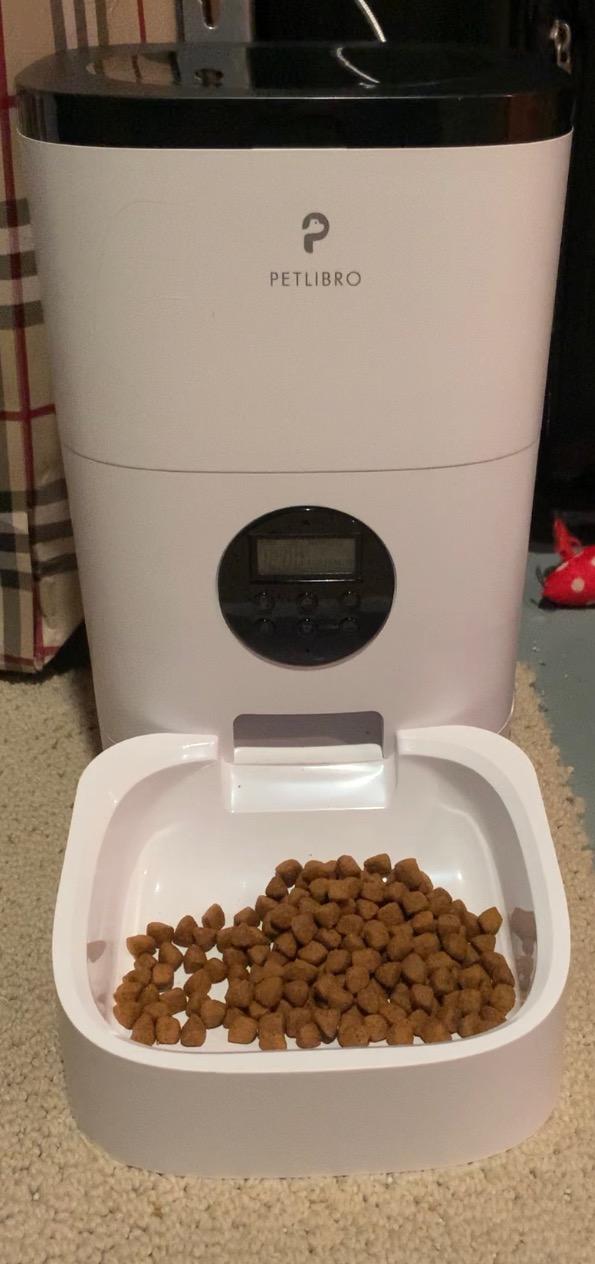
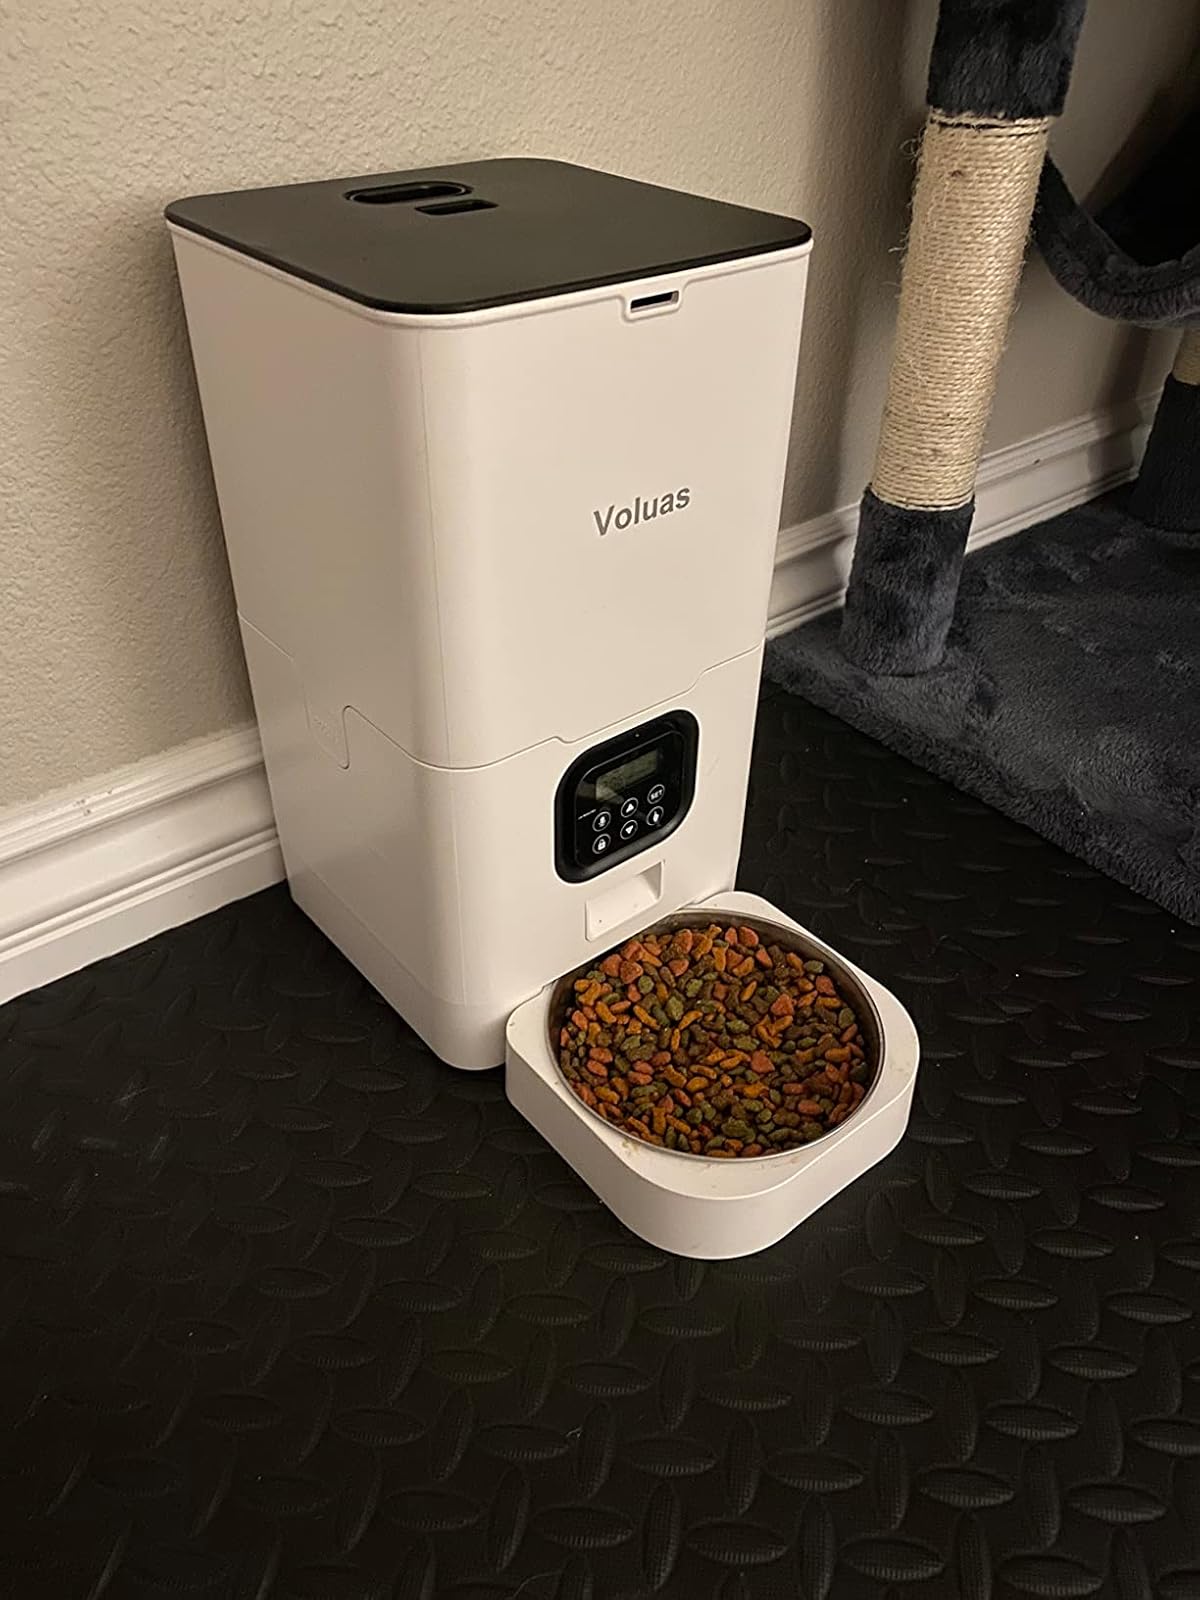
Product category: items_feeder
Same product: no